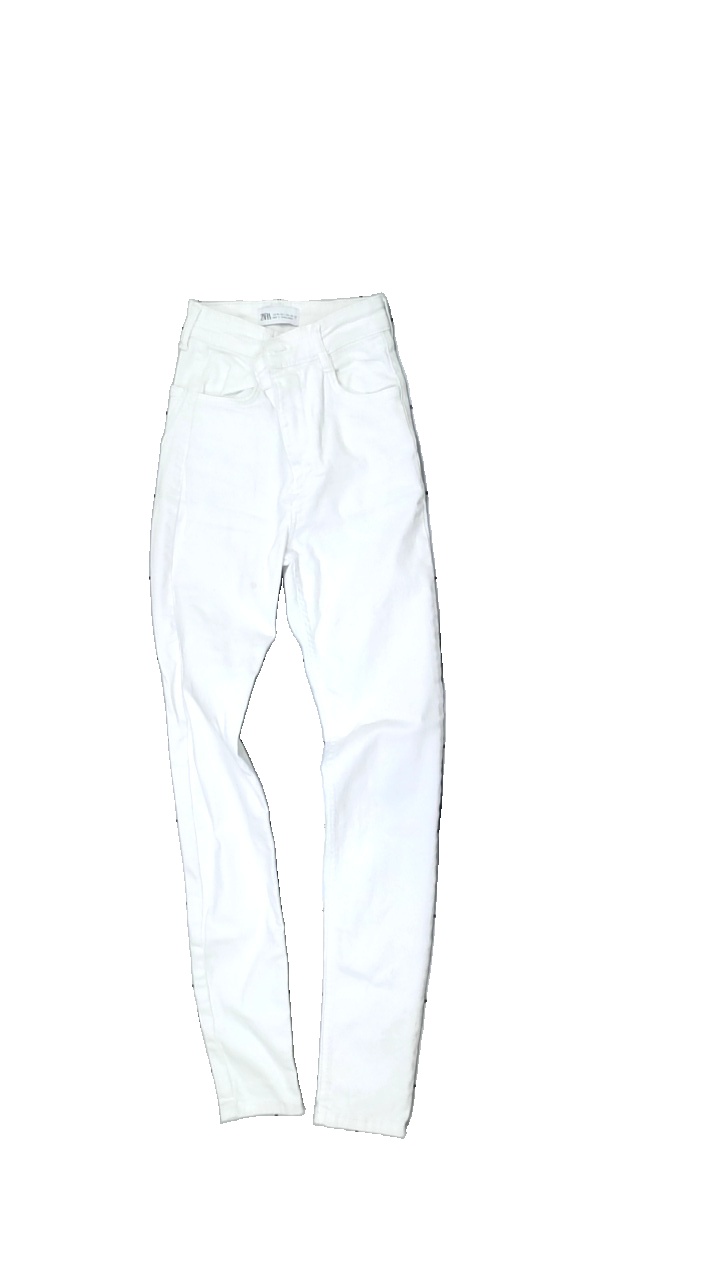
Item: Jeans (Ladies)
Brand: Zara
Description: white jeans
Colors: White
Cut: Tight
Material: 81% Cotton 19% Polyester
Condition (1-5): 2
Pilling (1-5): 5
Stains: Minor
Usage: Export
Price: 50-100